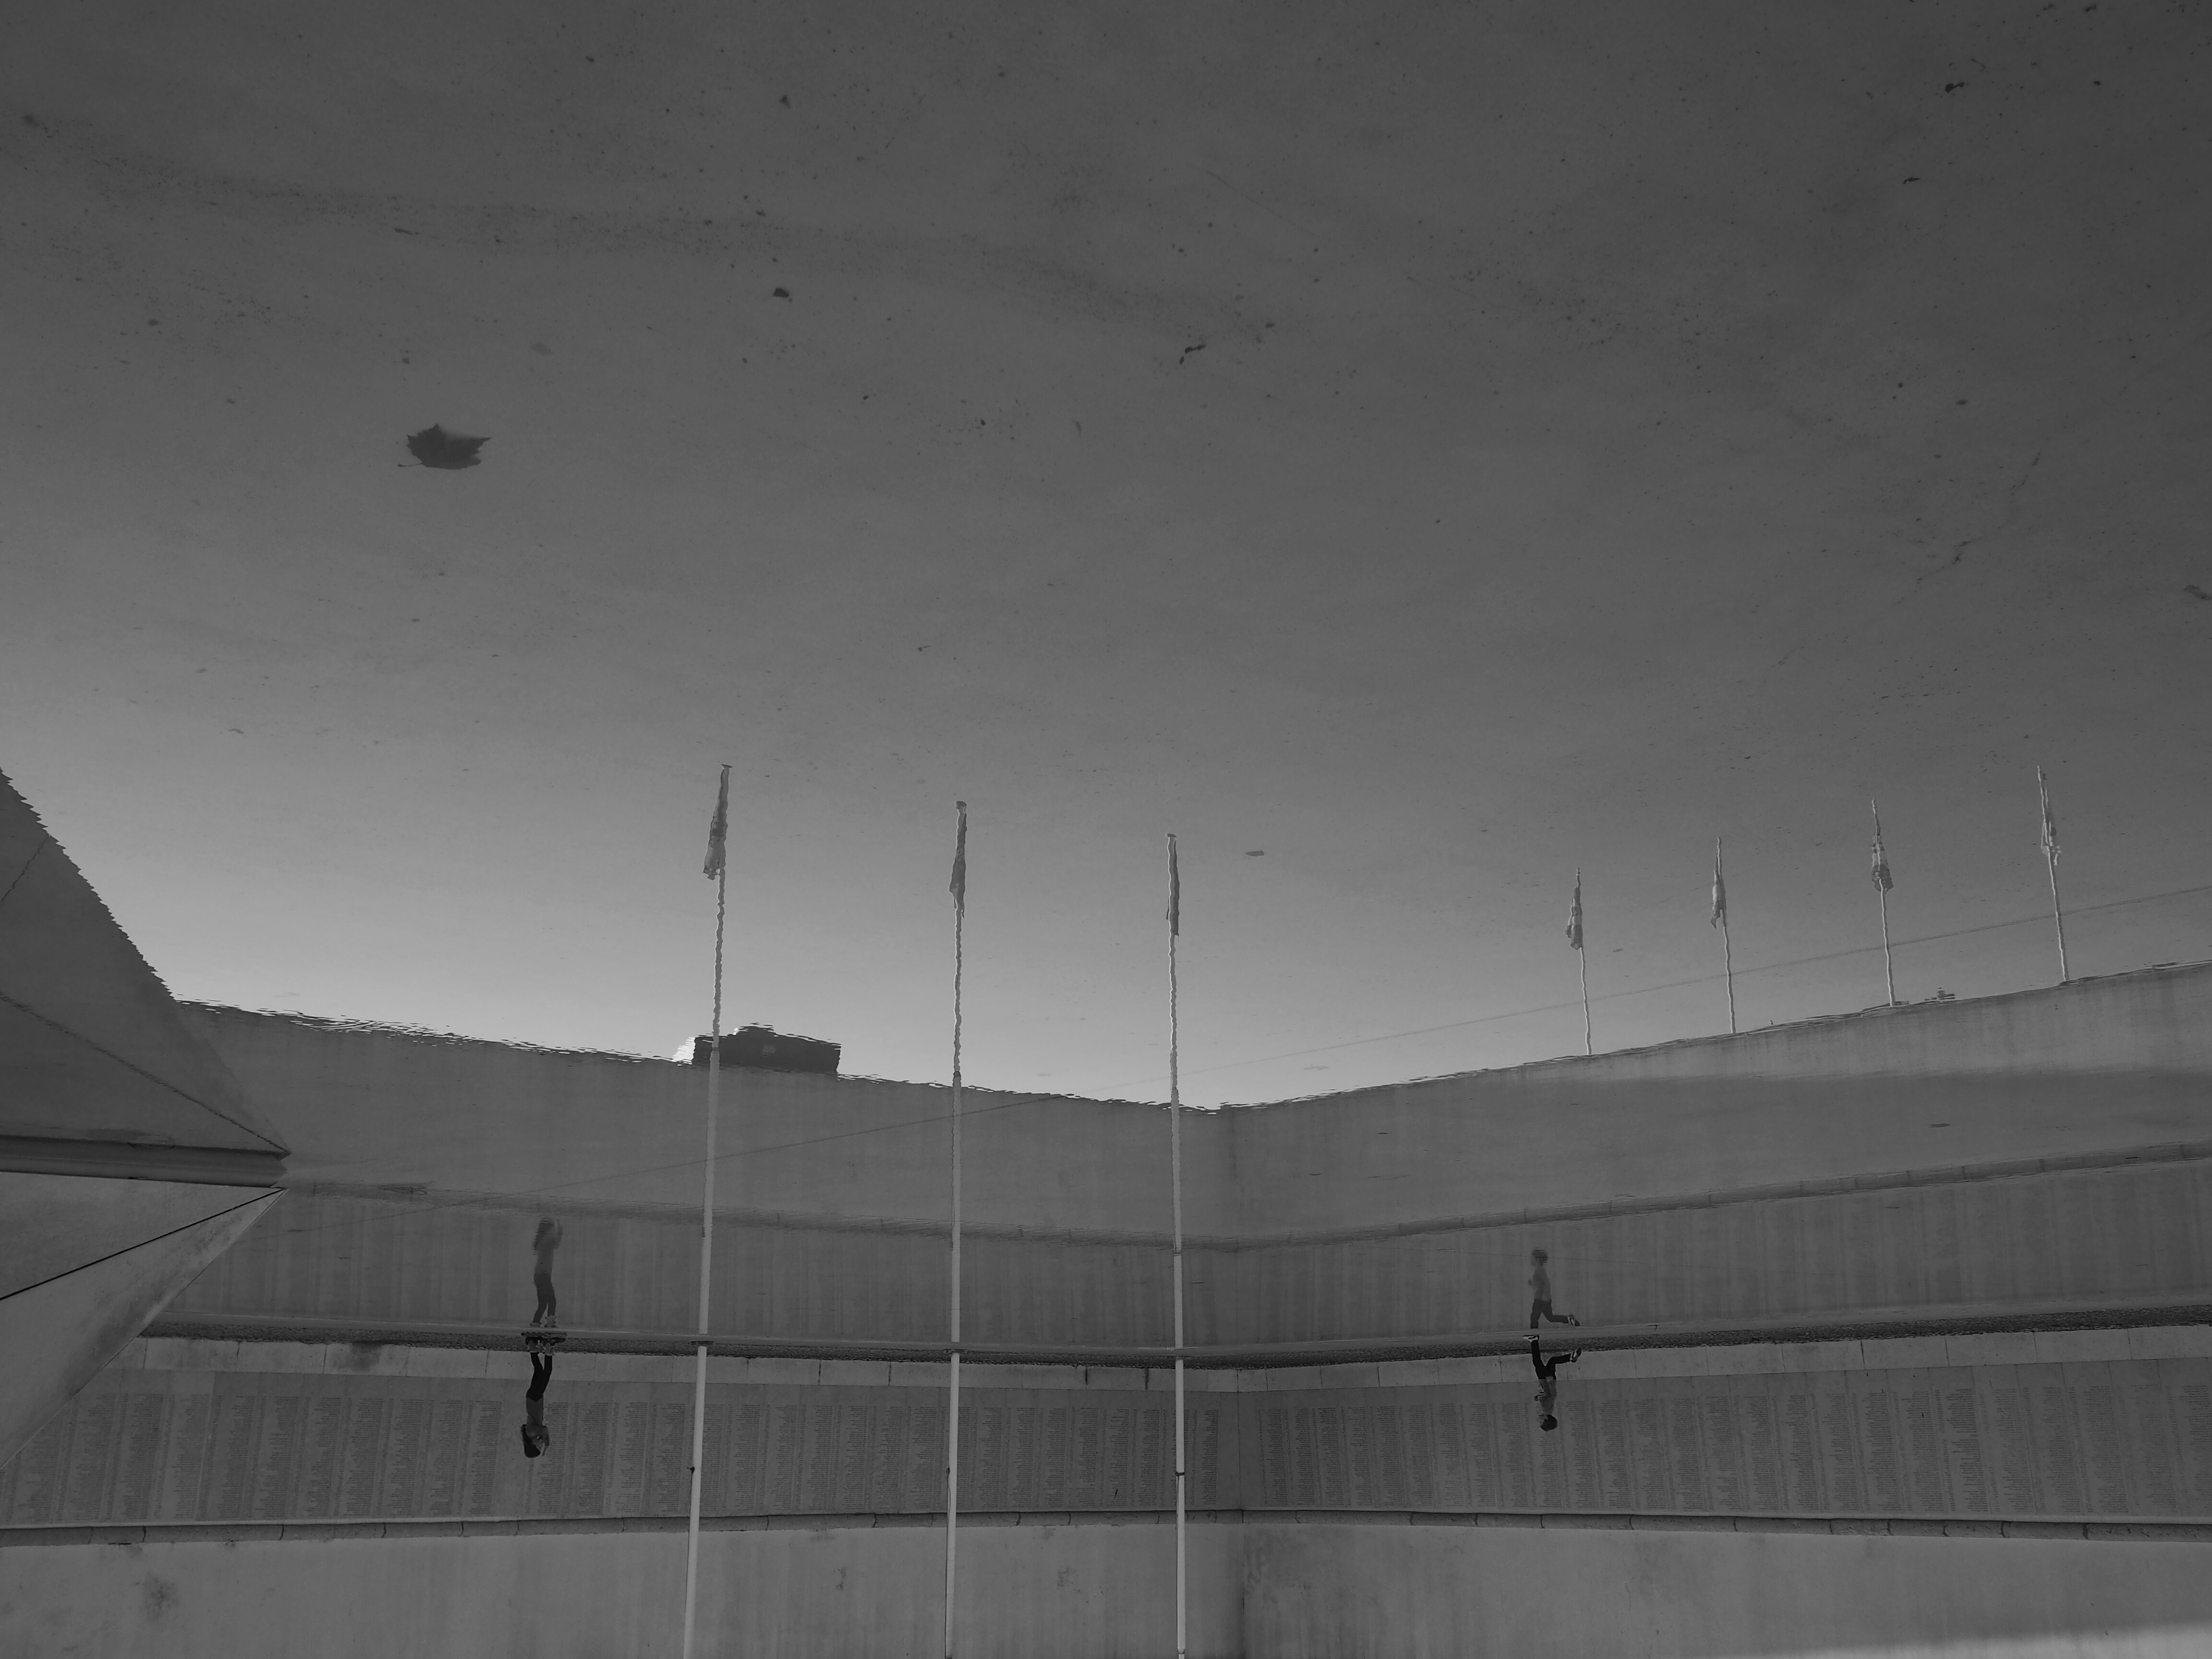
wing, light, cloud, black and white, people, sky, white, street, photography, atmosphere, urban, social, line, lens, darkness, black, monochrome, streetphotography, bw, streets, moments, symmetry, mirror, public, olympus, portugal, prime, pretoebranco, rua, omd, streetphoto, shape, 17mm, lisboa, lisbon, moment, unposed, pretobranco, sp, inpublic, fotografiaderua, streetmoments, em10, jo olavinha, monochrome photography, atmosphere of earth